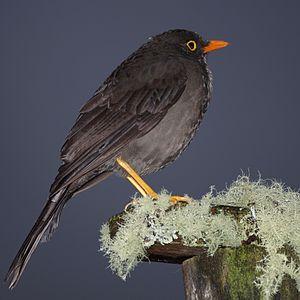
Le Merle géant est une espèce de passereaux appartenant à la famille des Turdidae.